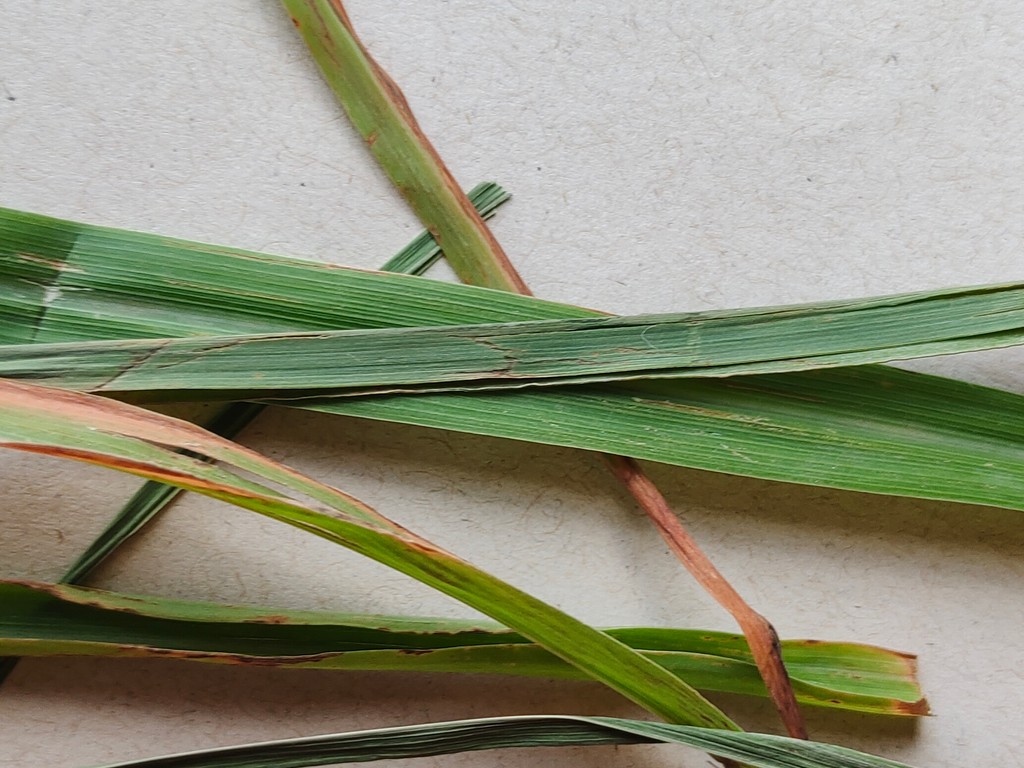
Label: Unhealthy